Rahway, New Jersey

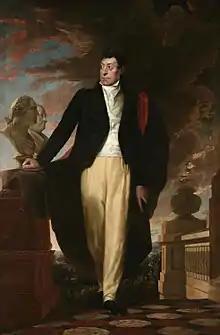
Marquis de Lafayette

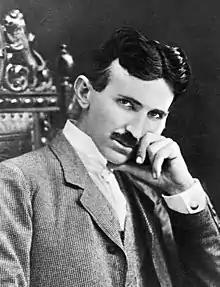
Nikola Tesla

The city is home to more than ten parks. The best-known is Rahway River Park, which is maintained by Union County, and is also partially located in Clark. The Robinson's Branch Reservoir abuts the city at the Madison Hill Bridge on the Clark-Rahway border.